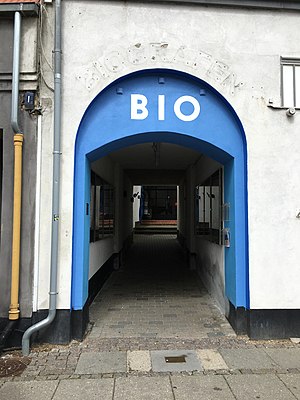
Bio Møn / Historie
Indgangen ud til Storegade.
Indgangen ud til Storegade
Bio Stege er en biograf i Stege på Møn, der blev grundlagt i 1907. Biografen har én sal med plads til 99 personer.